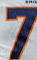
Number: 7